In the Claws of Brightness

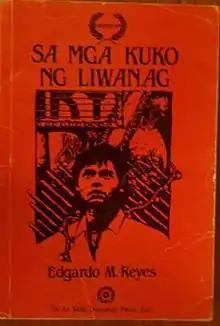
1986 cover art for Edgardo M. Reyes's "Sa mga Kuko ng Liwanag"

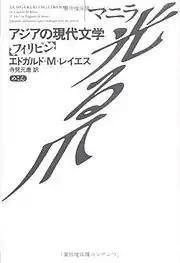
The Japanese book cover for Edgardo M. Reyes's "Sa mga Kuko ng Liwanag".

In the Claws of Brightness (Filipino: Sa mga Kuko ng Liwanag), is a 1986 Tagalog language novel written by Filipino author Edgardo M. Reyes, originally serialized in the weekly "Liwayway" magazine from 1967 to 1968. The title "In the Claws of Brightness" is a literal word-for-word translation of the Tagalog title, which as a phrase effectively makes little sense in English. A more practical English translation would be At the Verge of Dawn. The story became the basis for the award-winning Filipino film, "Manila in the Claws of Light".